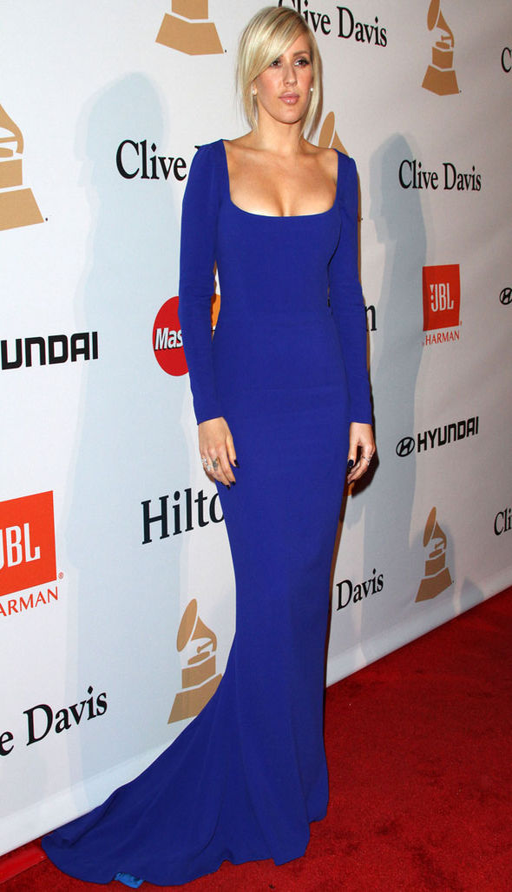
the singer looked sensational in an electric blue gown